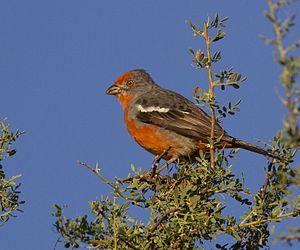
La province de San Juan est une province de l'Argentine située à l'ouest du pays. Elle est limitée au nord par la province de La Rioja, au sud-est par la province de San Luis, au sud par la province de Mendoza et à l'ouest par la cordillère des Andes, qui la sépare du Chili.
La province de Chubut est une province de l’Argentine, située en Patagonie, entre les 42ᵉ et 46ᵉ parallèles sud.
Le Rara du Paraguay est une espèce de passereaux de la famille des Cotingidae.